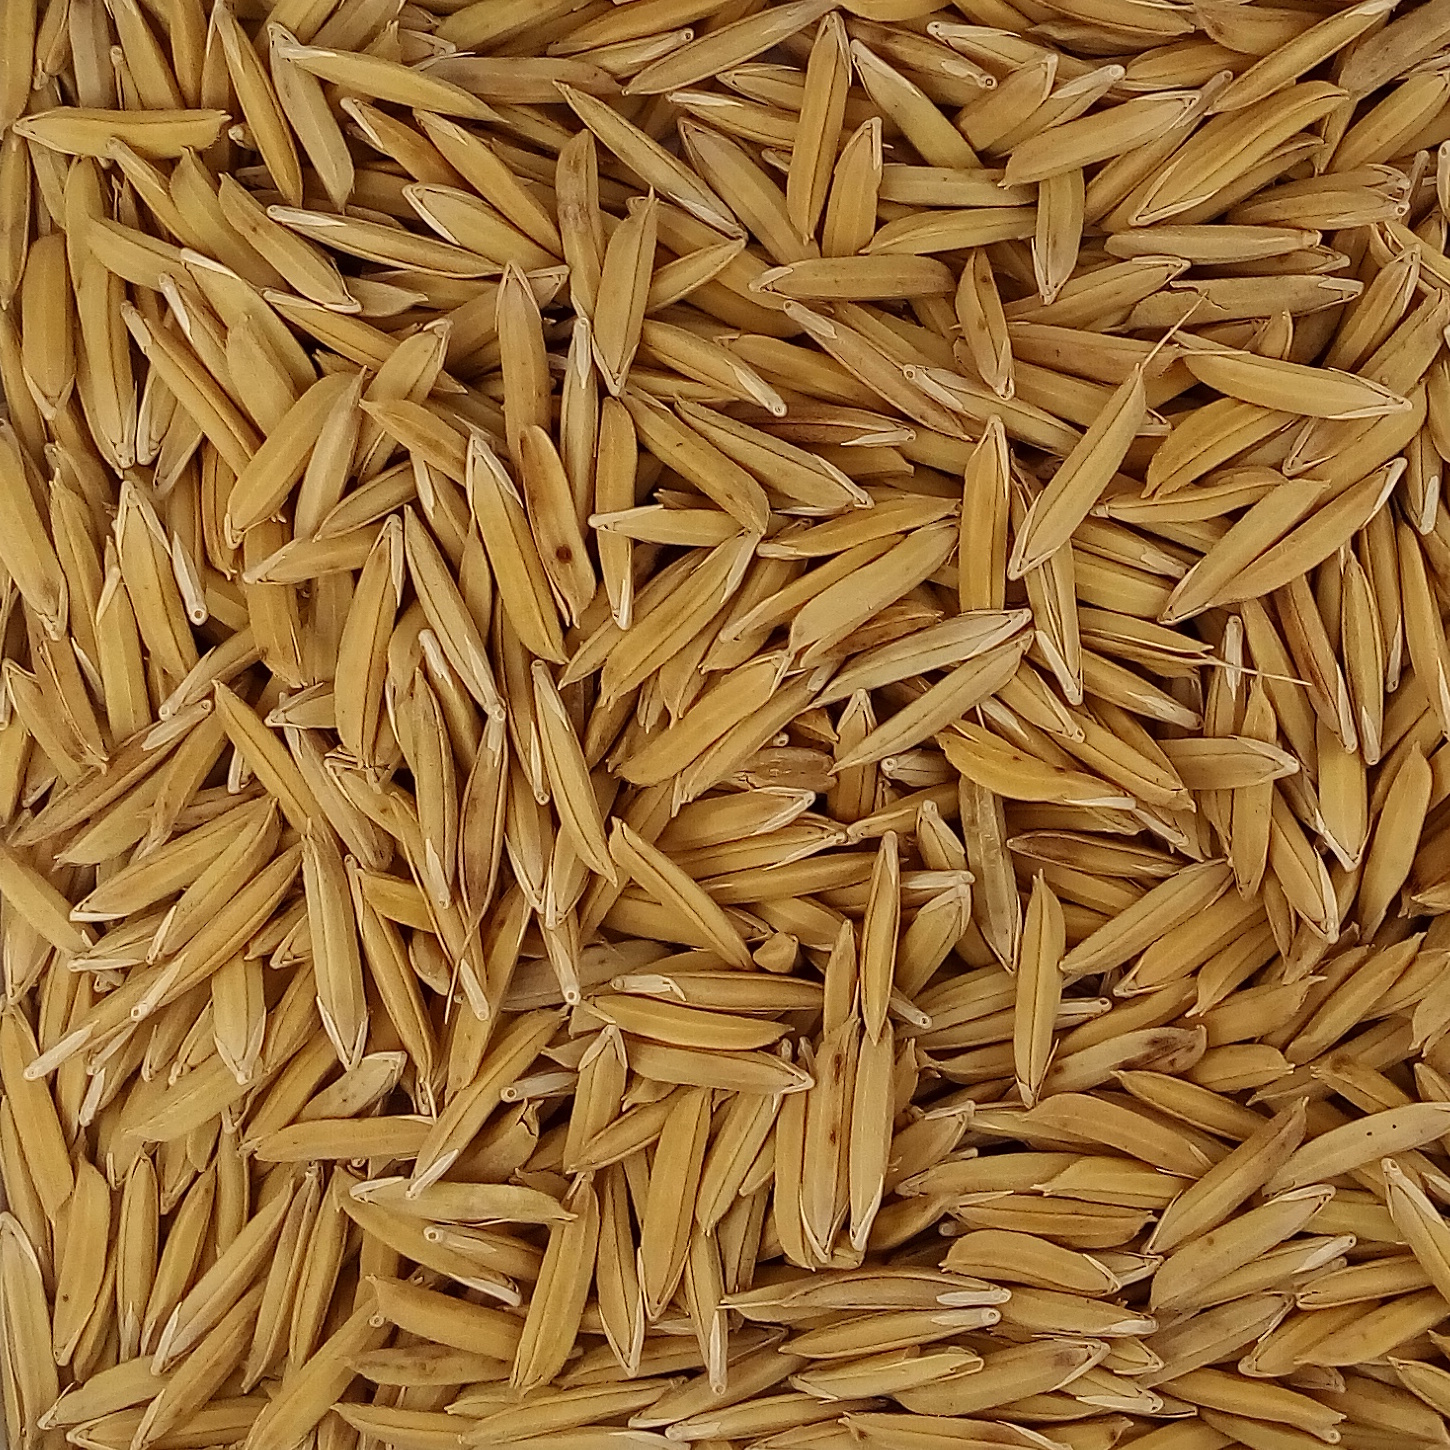
Rice seed variety: 1121